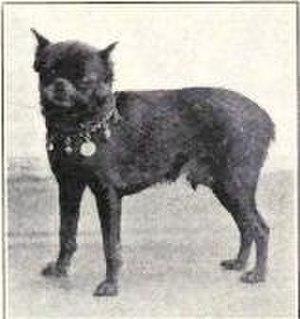
Le petit brabançon est une race de chiens originaire de Belgique. La race est issue de croisements effectuée au XIXᵉ siècle, entre le smousje, un petit chien à poil court bruxellois chassant les rats dans les écuries, et l'épagneul King Charles et le carlin. Il fait partie des « petits chiens belges » comme le griffon belge et le griffon bruxellois.